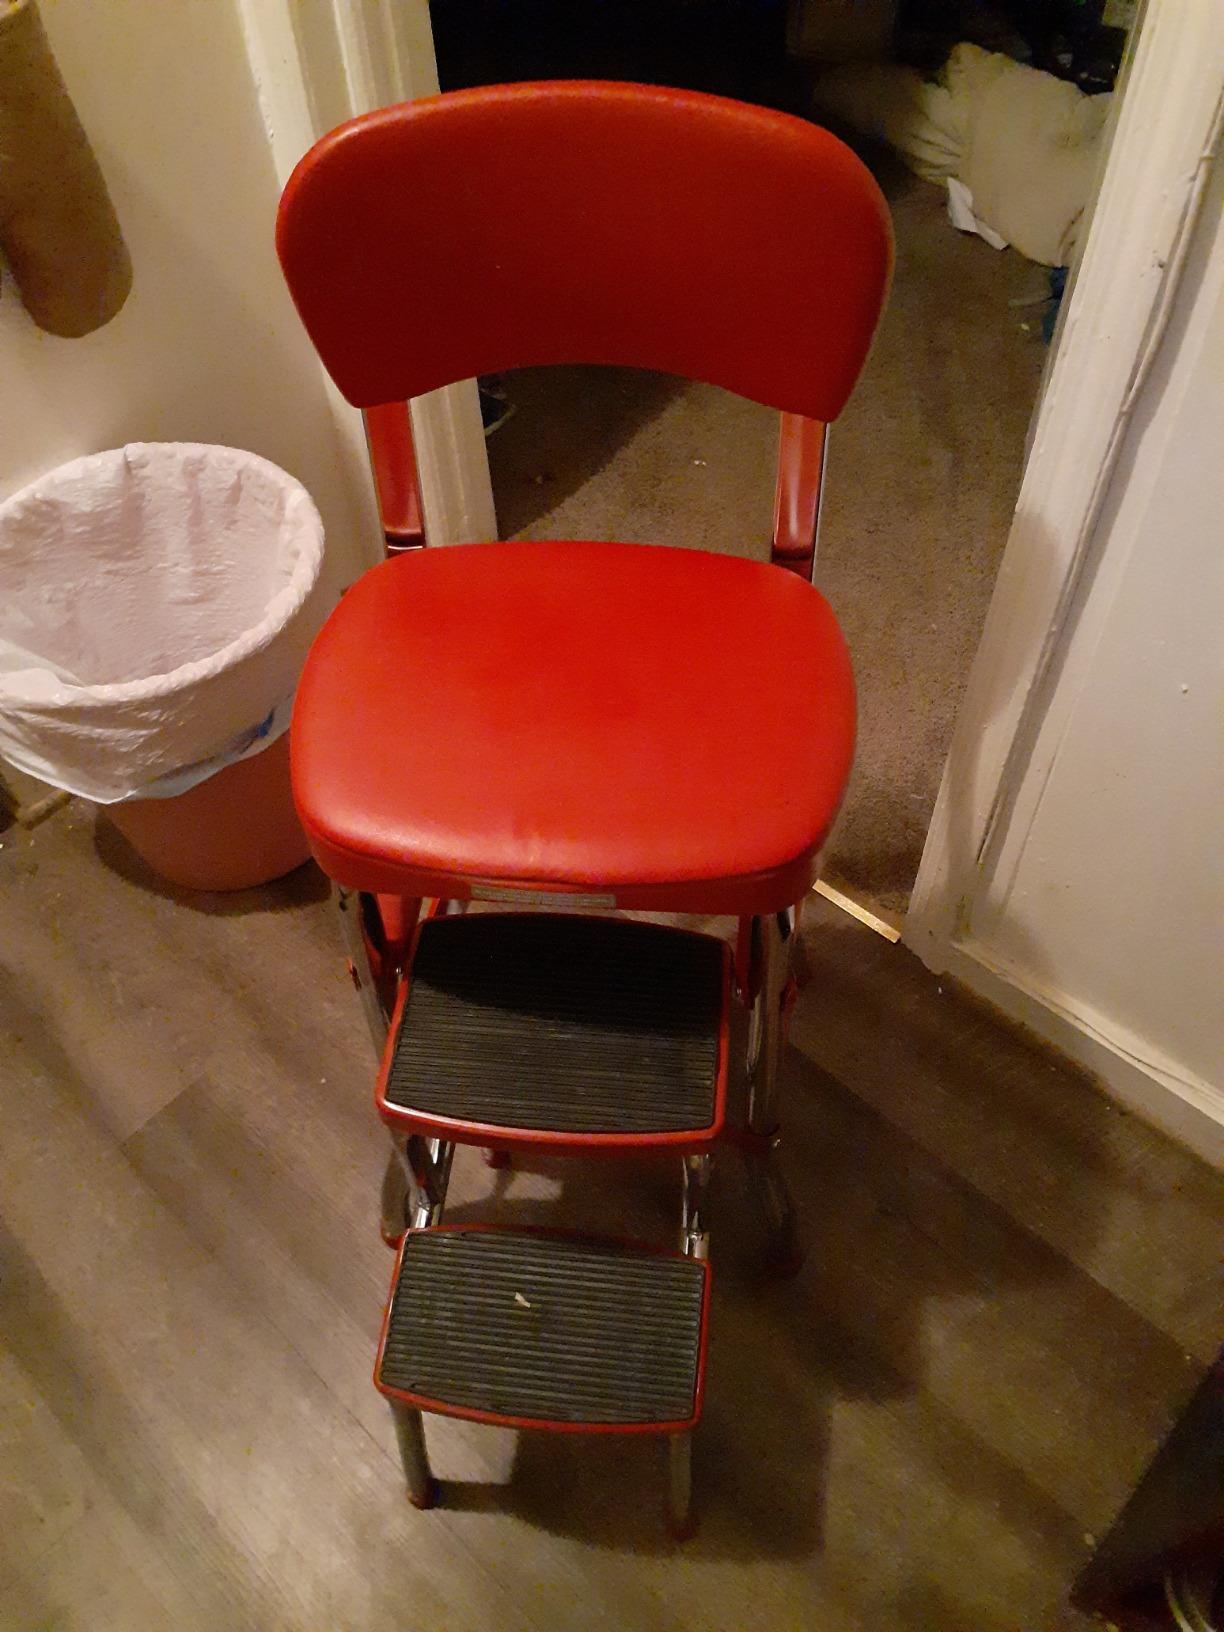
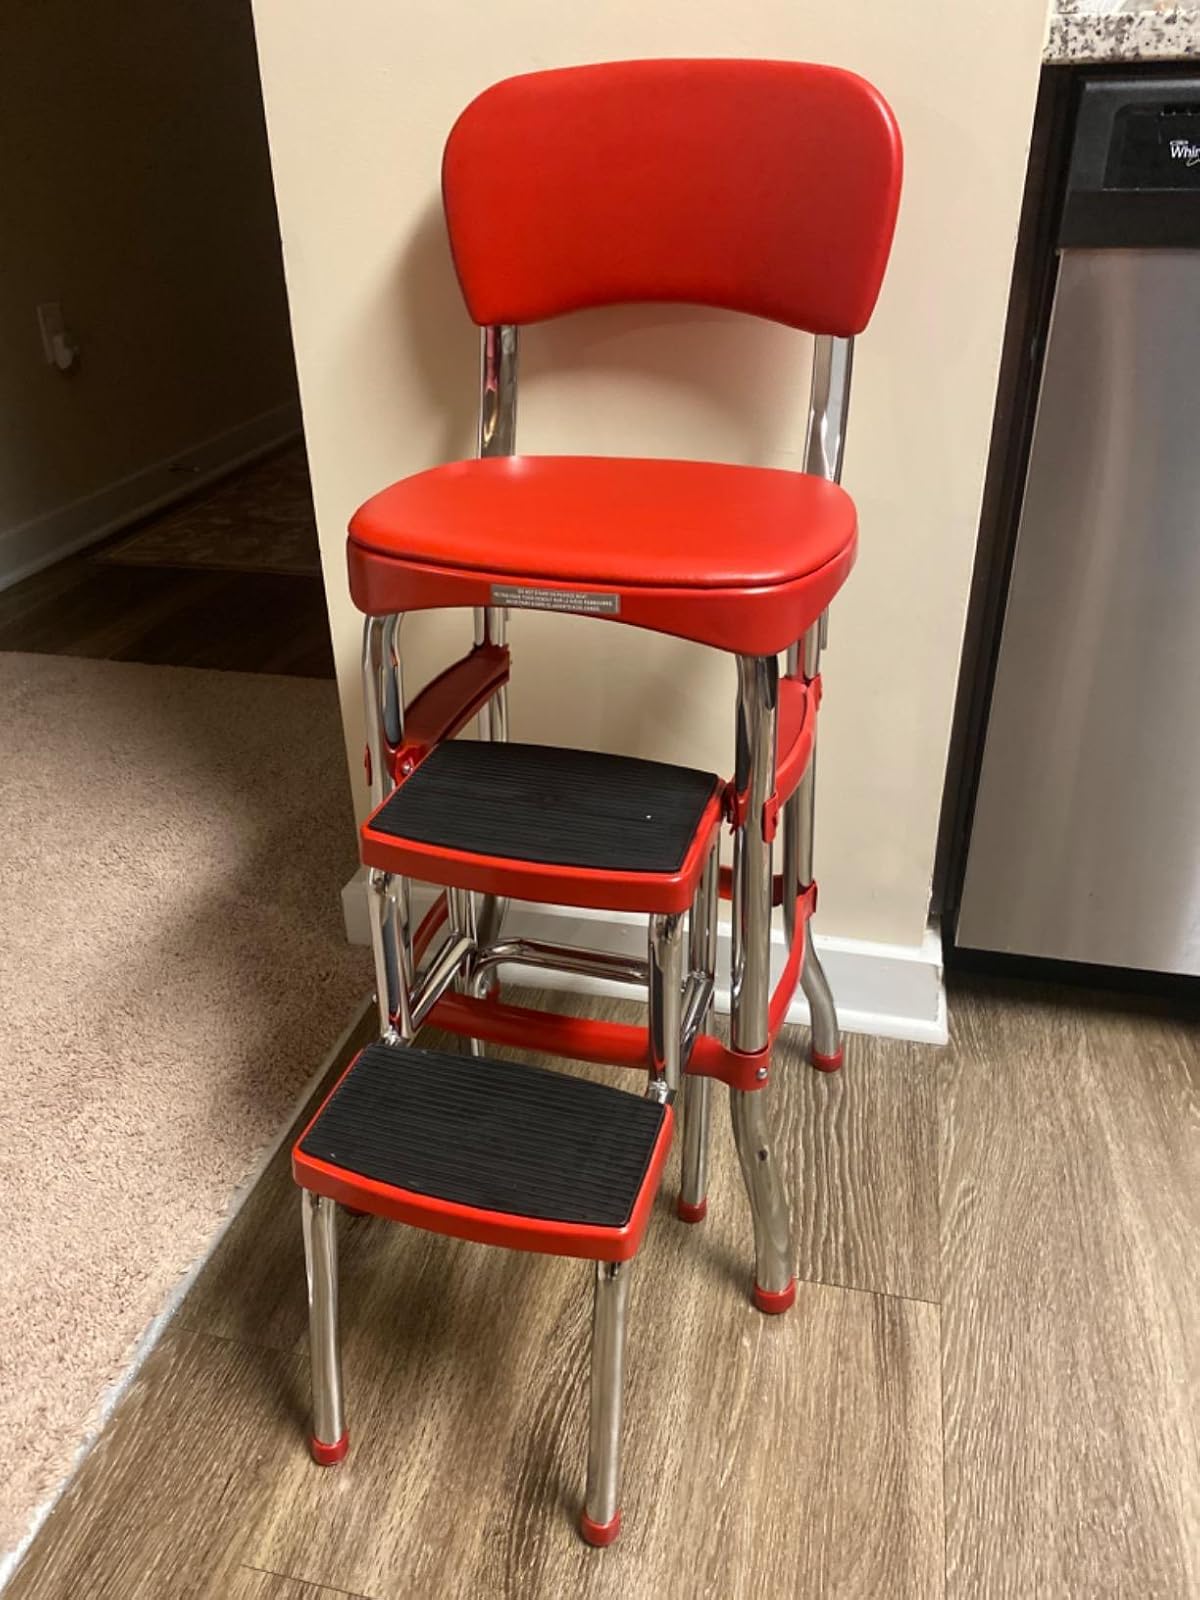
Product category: items_chair
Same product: yes